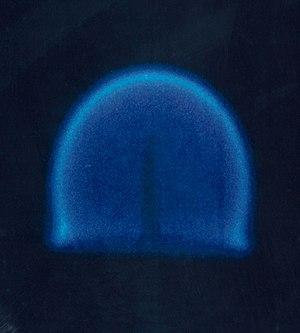
Flamme en apesanteur.
Une flamme est une réaction de combustion vive se produisant dans une zone d'épaisseur faible : elle produit de la chaleur et émet en général de la lumière. Elle est à l'origine de la production du feu.
Le feu est un phénomène complexe qui se propage tant qu'il possède les matériaux nécessaires pour s'auto-entretenir. La flamme est le lieu où se déroulent les réactions physiques et chimiques de la combustion.